William Heysham Overend

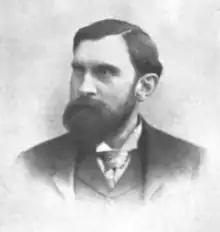

William Heysham Overend (5 October 185118 March 1898) was a British marine artist and book illustrator who died prematurely in 1898.